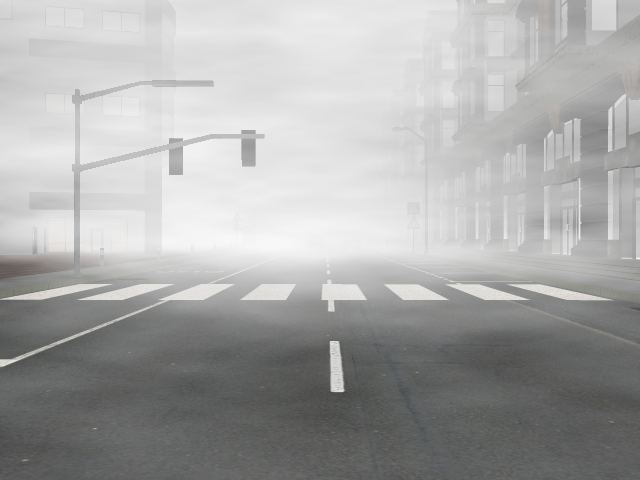
Weather: foggy or hazy